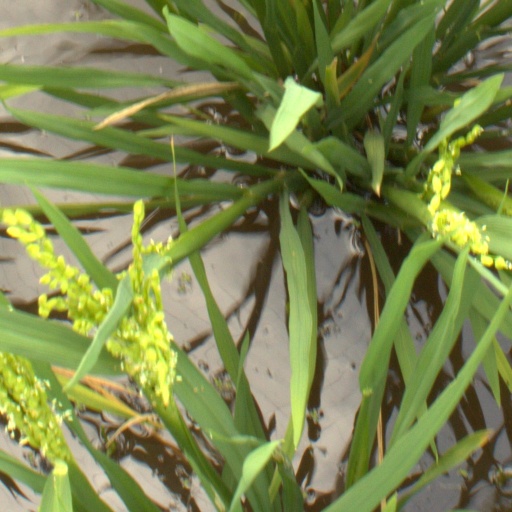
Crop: rice